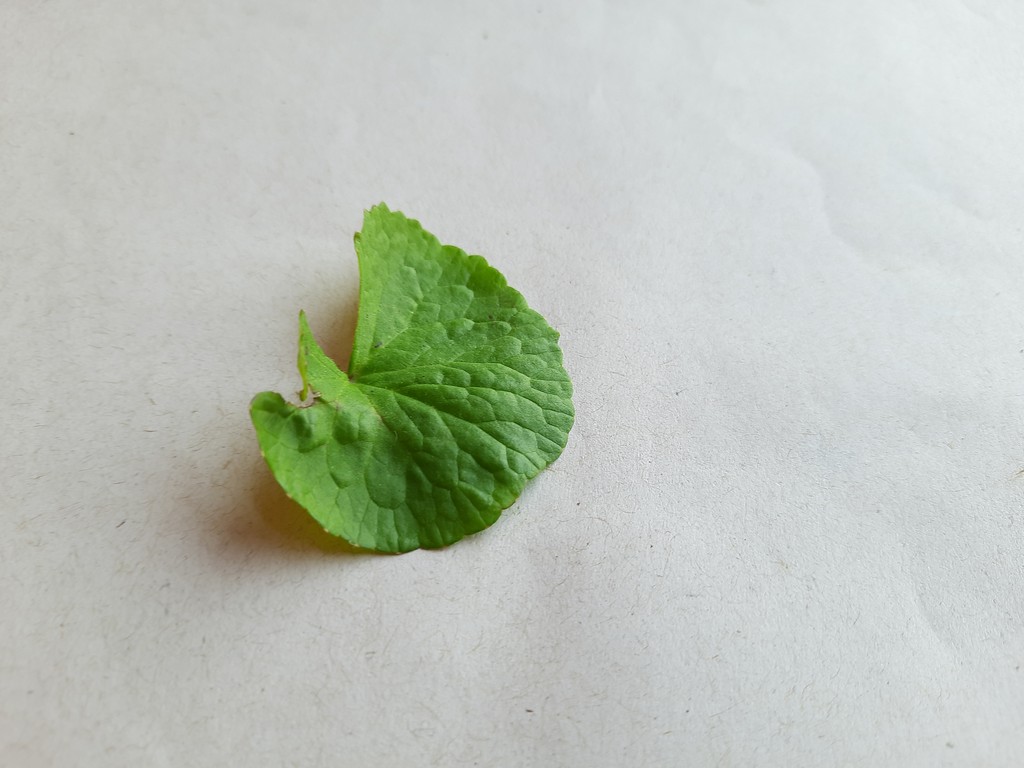
Label: Unhealthy